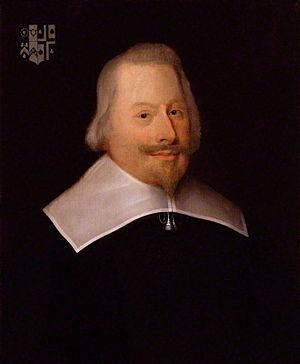
Charles Iᵉʳ, né le 19 novembre 1600 à Dunfermline et mort le 30 janvier 1649 à Londres, est roi d'Angleterre, d'Écosse et d'Irlande de 1625 à son exécution en 1649.